Shibe Park

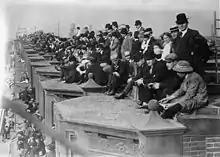
1910 brought the first World Series—and rooftop bleachers across 20th St. from the park, a 25-year dispute between neighbors

The Athletics and their new stadium were a hit: the A's won pennants—and brought World Series to town—in 1910 and 1911, and by 1913, when they would win another, Shibe initiated the first of the expansions of seating capacity that would continue right on through the 1950s. He called again upon the Steele company and added a new unroofed bleacher section across left field, taking advantage of the site's rectangular, rather than square, shape, and also added roof structures to cover the open pavilions down the first base and third base lines.